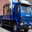
Label: truck